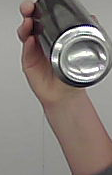
Product: monster_energydrink